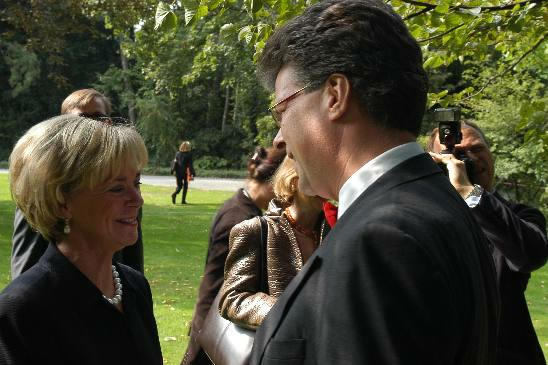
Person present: Yes